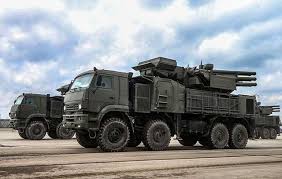
Label: Air Defense